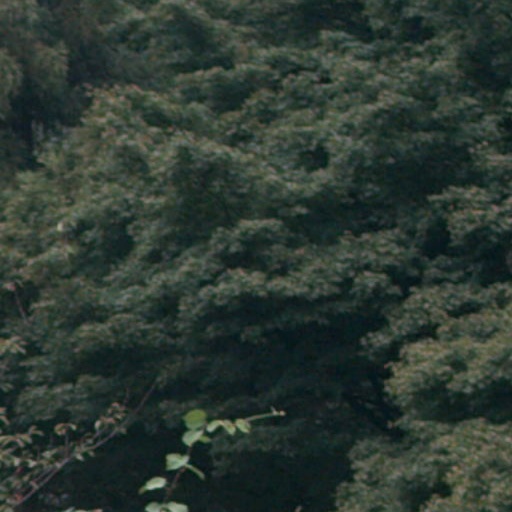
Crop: cassava